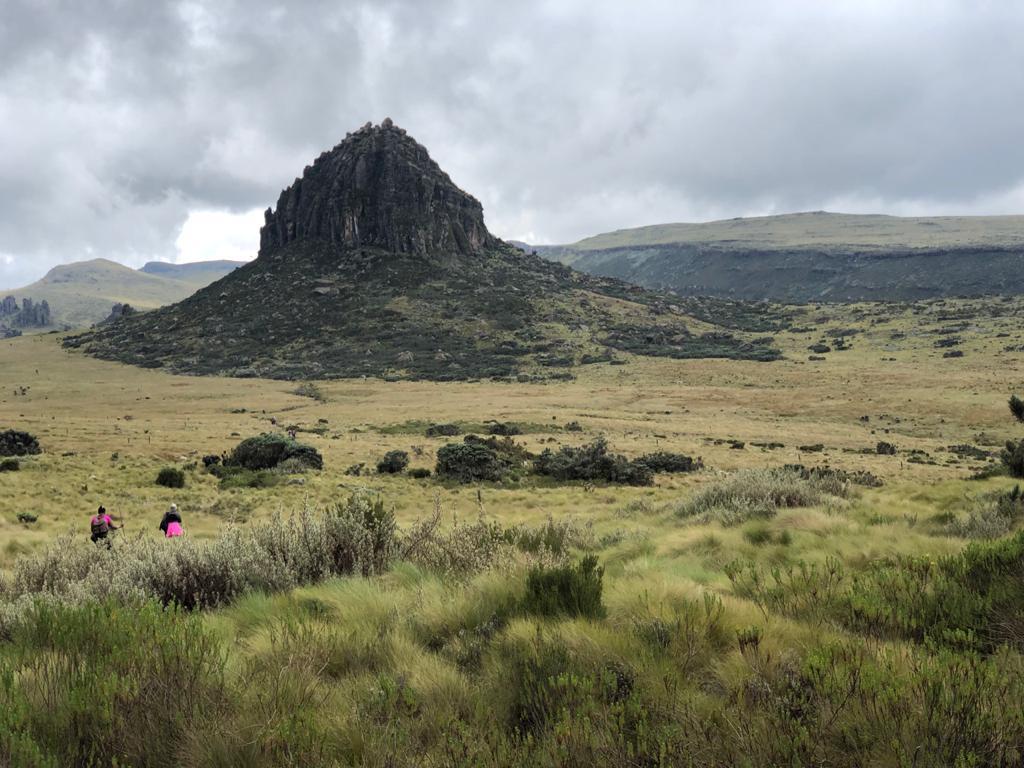
Mandhari nzuri ya kuvutia yenye uoto wa asili, inayozungukwa na miti mikubwa, midogo pamoja na vichaka na vichuguu katika eneo hilo likiwa limeota nyasi ndogondogo zenye kijani kibichi. Anga lenye mawingu mepesi likizunguka eneo hilo.